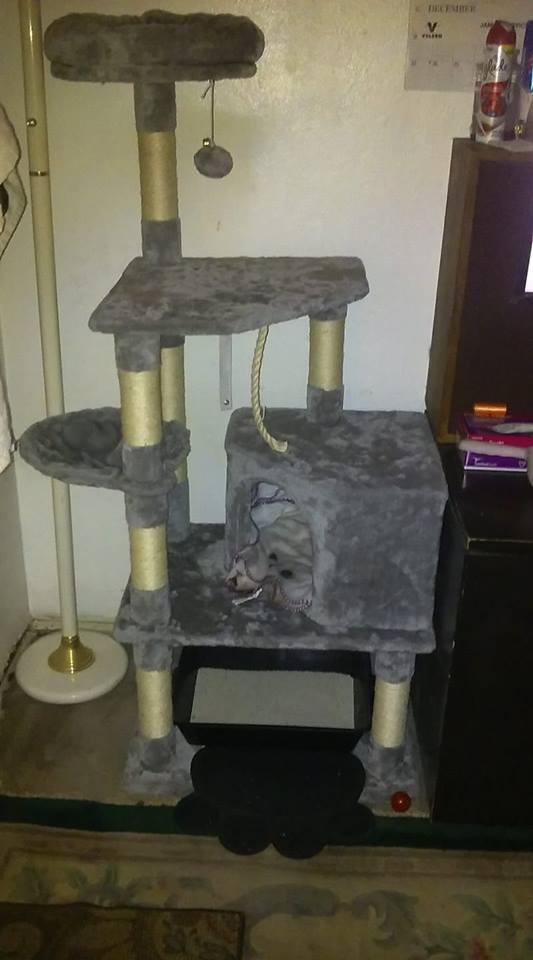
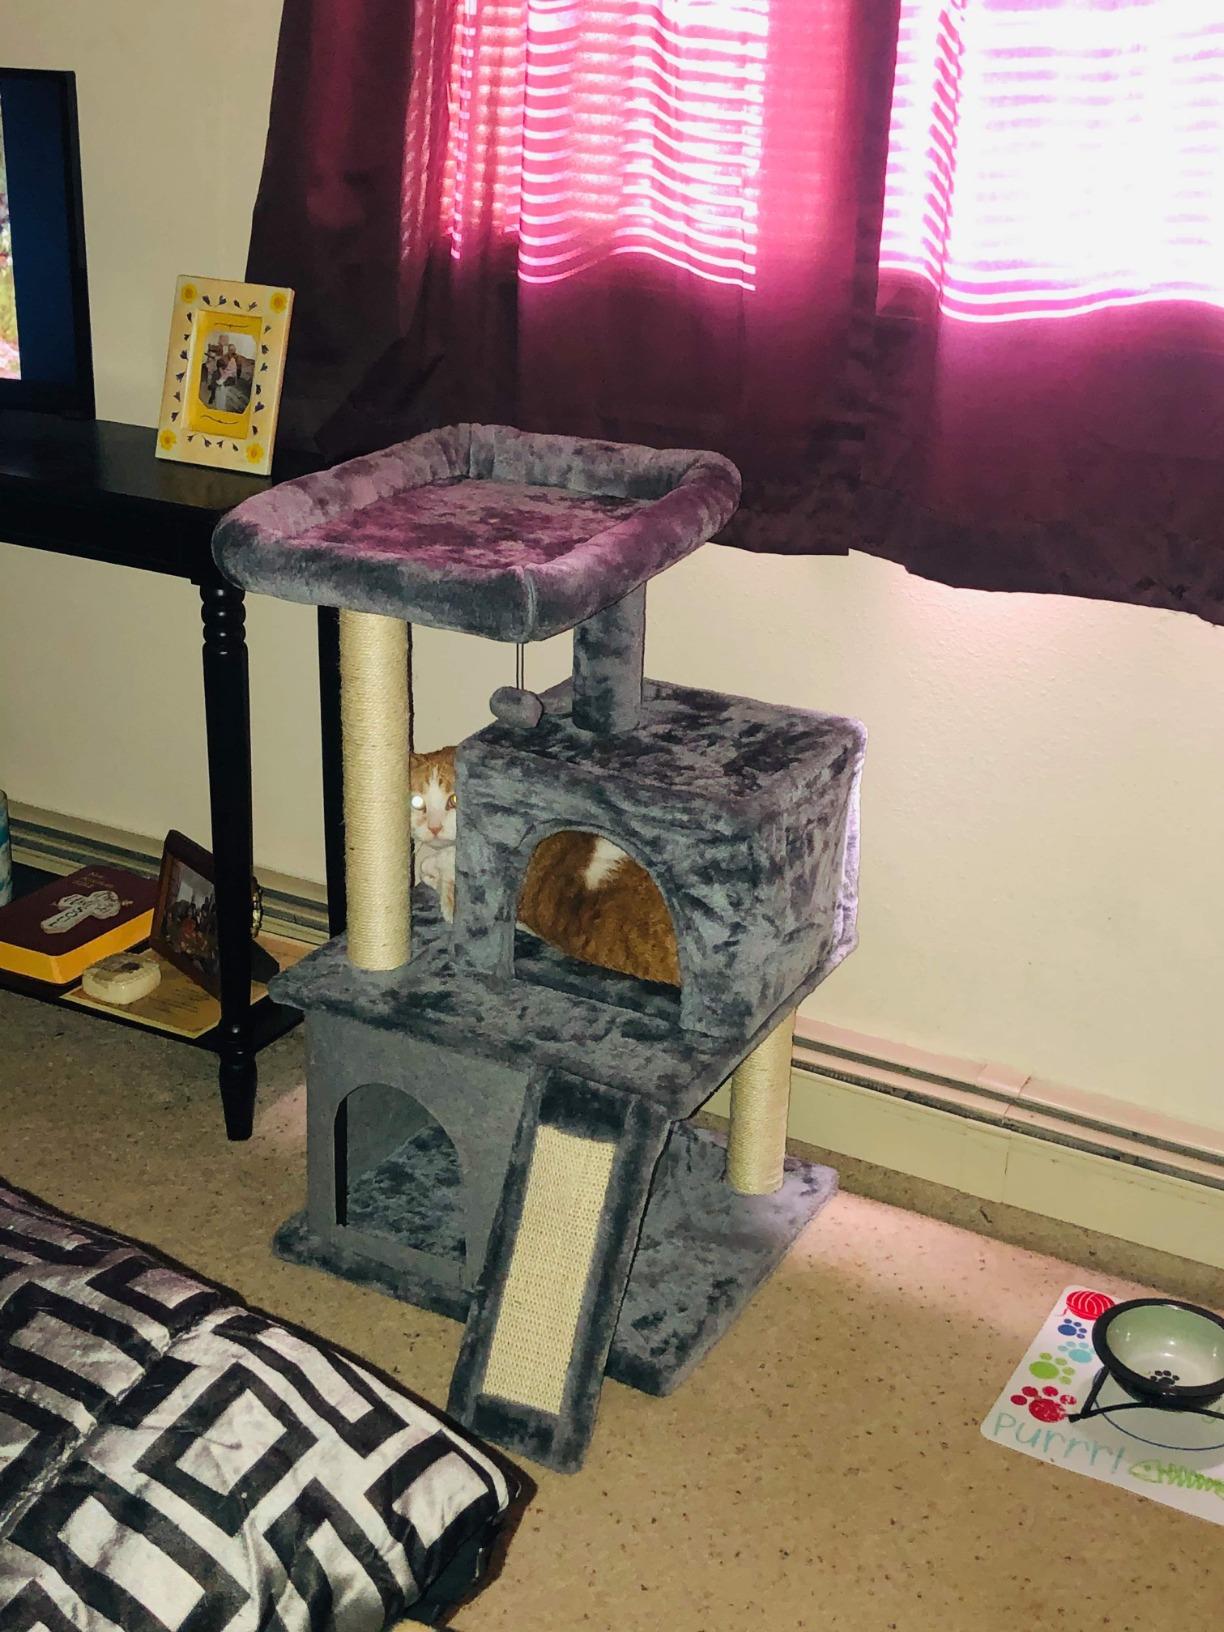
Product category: items_cat tree
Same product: no